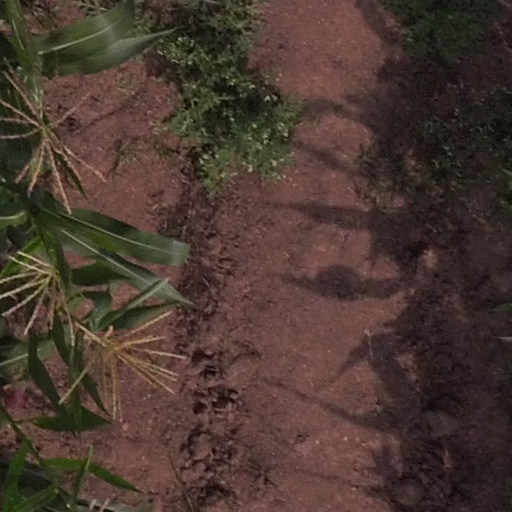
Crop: maize; corn